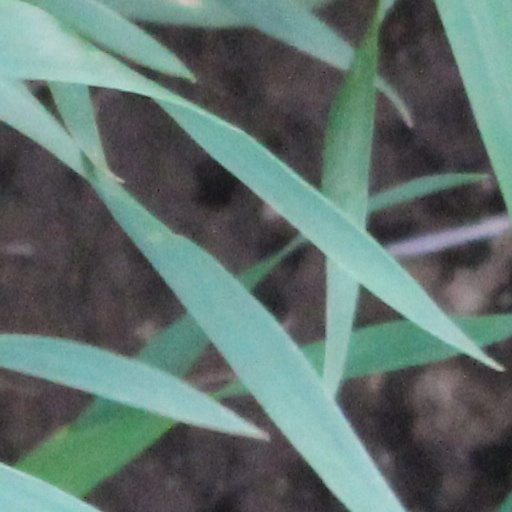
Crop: wheat